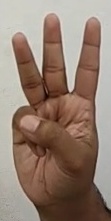
ASL sign: W